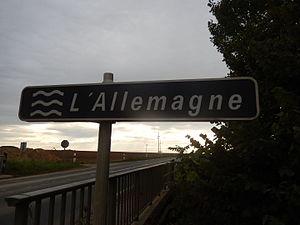
l'Allemagne à Eppeville
L’Allemagne ou ruisseau la Vieille Somme ou ru du vieux Saint-Nicolas est une rivière française des départements Oise et Somme, en région Hauts-de-France, en ancienne région Picardie et un affluent gauche du fleuve la Somme.